Knock Castle, Largs

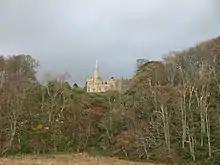
Knock Castle

Knock Castle is a private residence on the outskirts of Largs, on the west coast of Scotland. It was built by A member of the shipbuilding Steele family in 1851, with a further wing added in the early twentieth century. The restored seventeenth century Knock Old Castle is within the grounds.